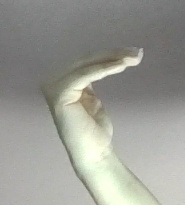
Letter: haa